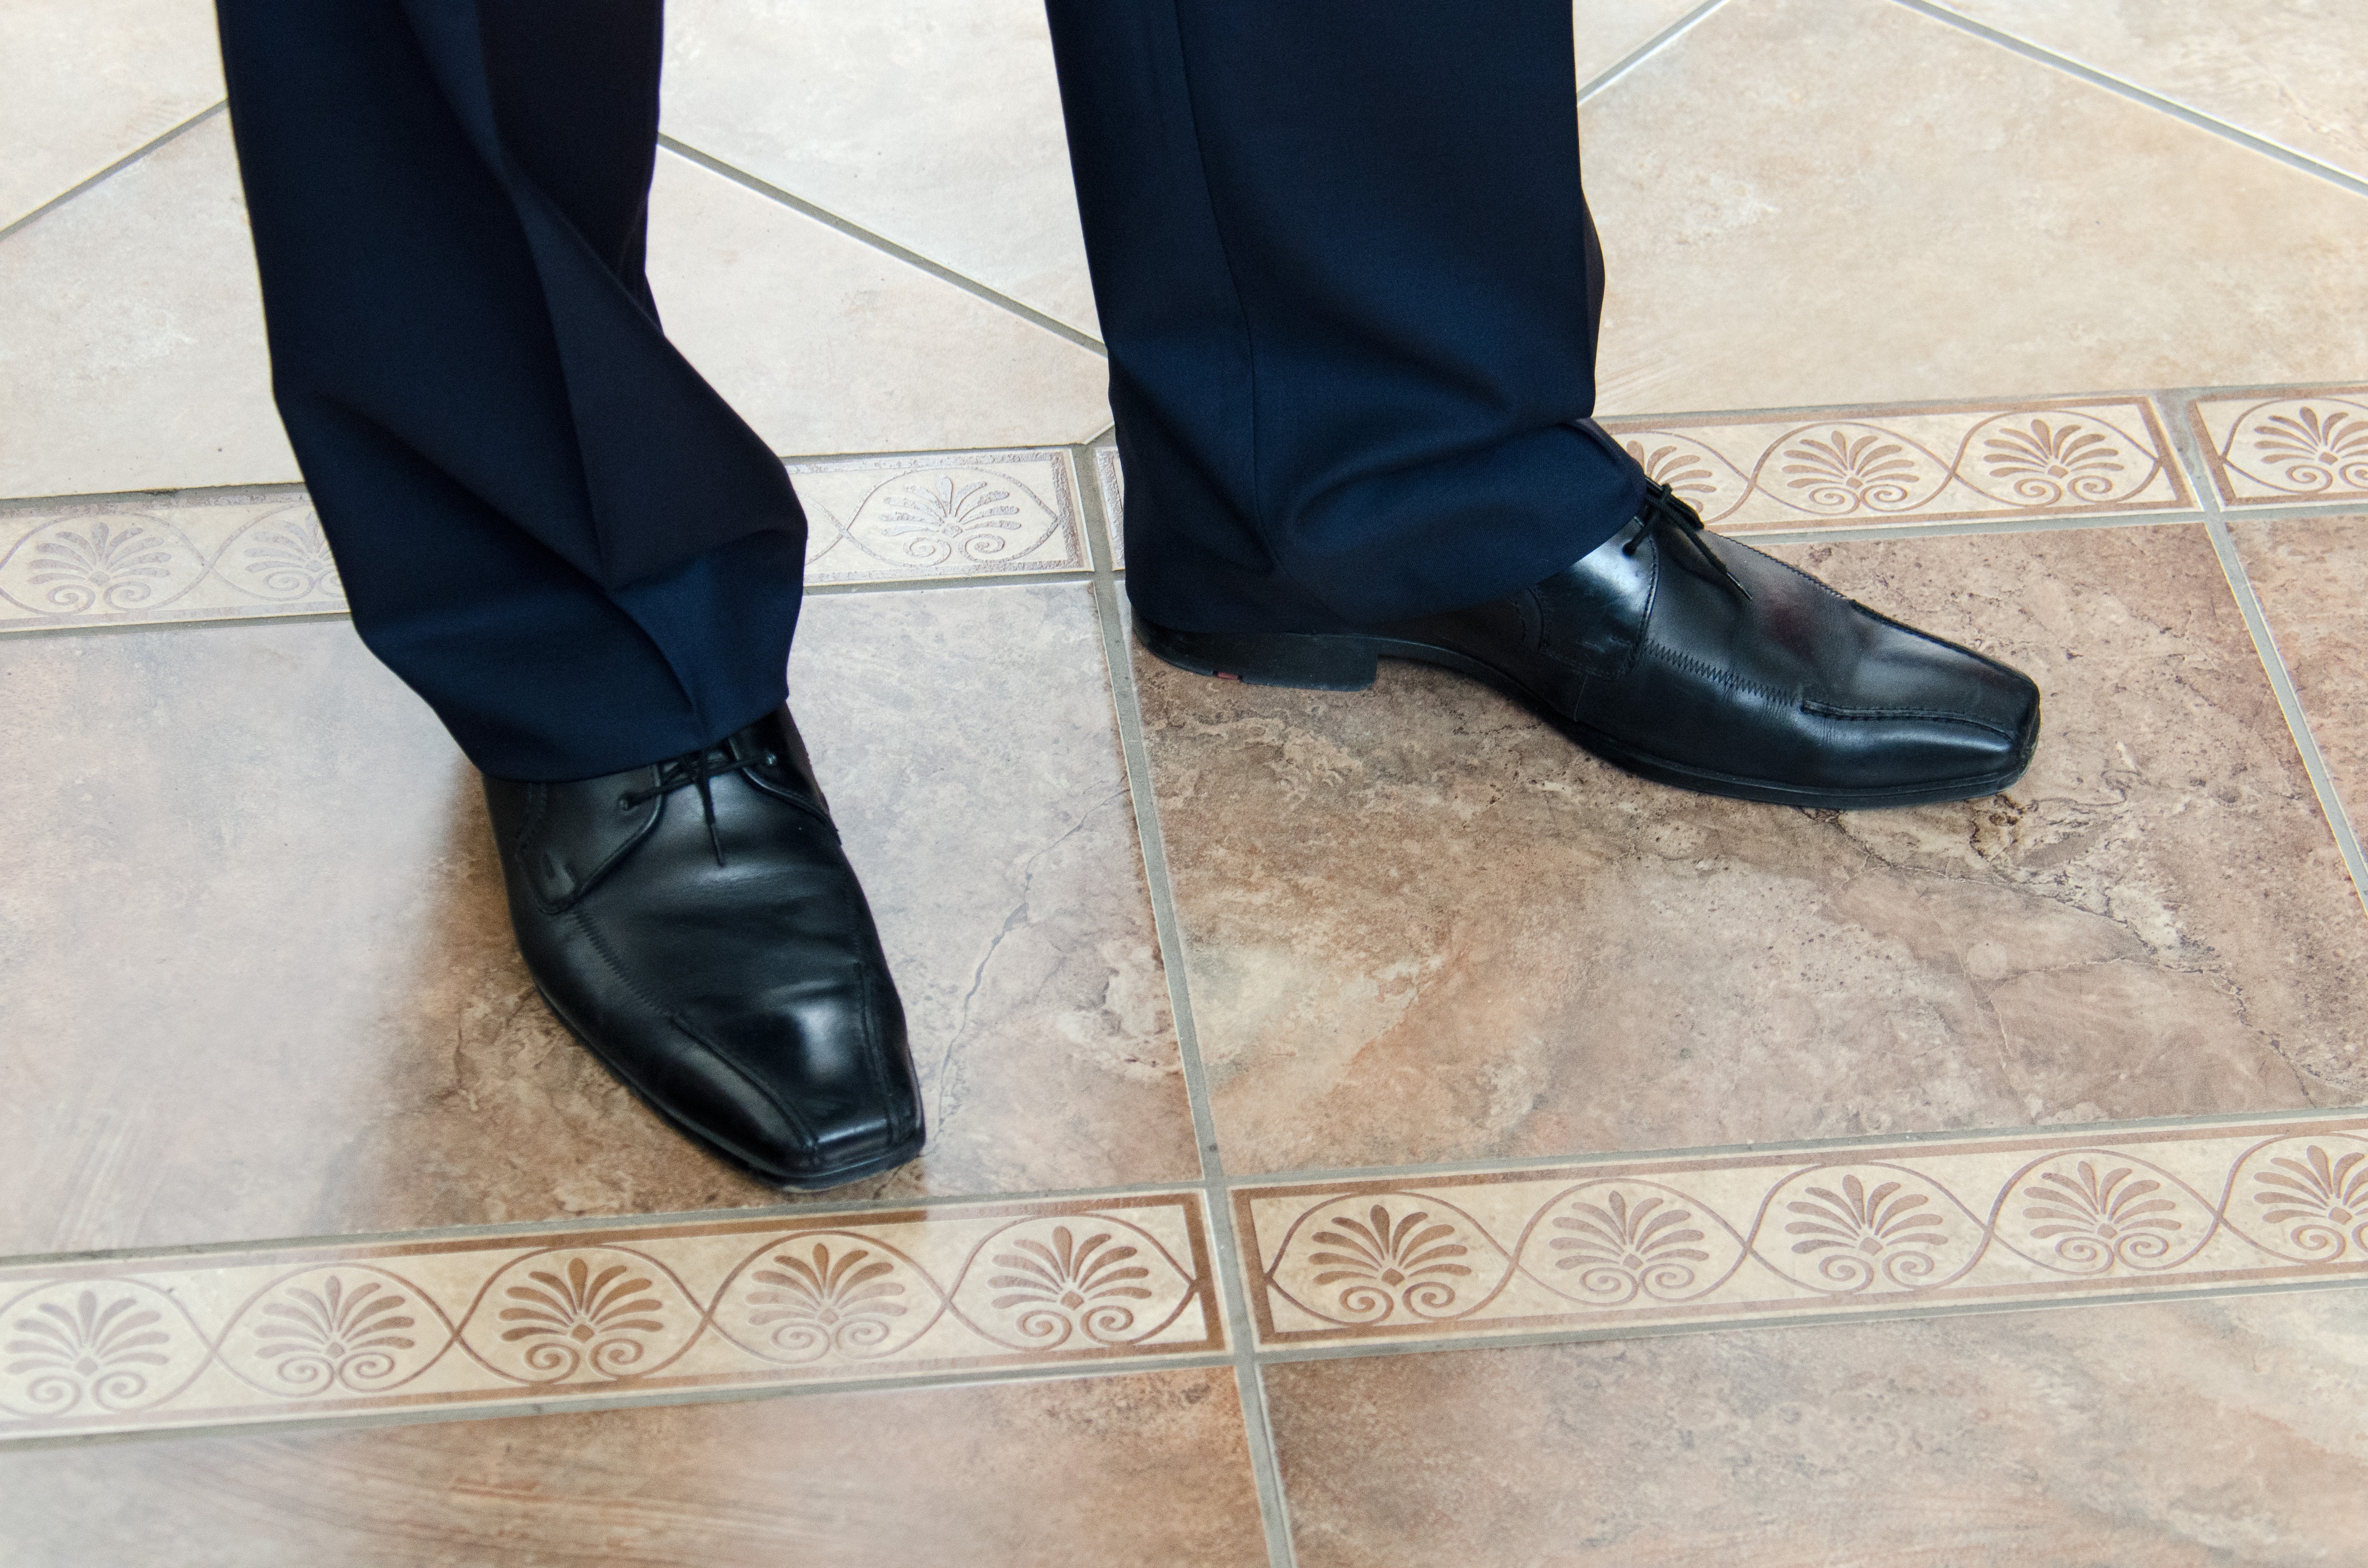
shoe, leather, boot, leg, spring, black, human body, shoes, dress, legs, footwear, paul, flooring, men's, high heeled footwear